The Unholy Grail

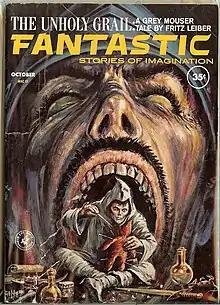
Leiber's only solo Grey Mouser tale, "The Unholy Grail", was the cover story for the October 1962 issue of "Fantastic"

The Unholy Grail is a sword and sorcery novella by Fritz Leiber, recounting the earliest adventure of the Gray Mouser.